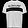
Label: T - shirt / top